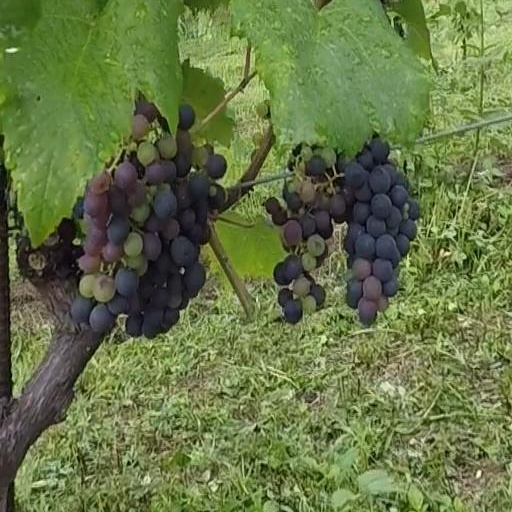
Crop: grape